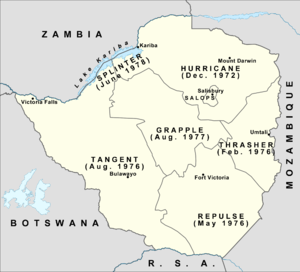
La 7ᵉ compagnie indépendante est une compagnie de volontaires français, présente en Rhodésie pendant la Guerre du Bush de Rhodésie du Sud. Elle était composée au maximum d'environ 120 hommes. Dans l'histoire de l'armée rhodésienne, cette compagnie a été la seule composée uniquement d'étrangers. Elle a existé d'octobre 1977 à mai 1978, au sein du 1ᵉʳ bataillon de l'armée rhodésienne et a participé à deux contre-insurrections de l'Opération Hurricane dans le nord-est de la Rhodésie, aujourd’hui le Zimbabwe.